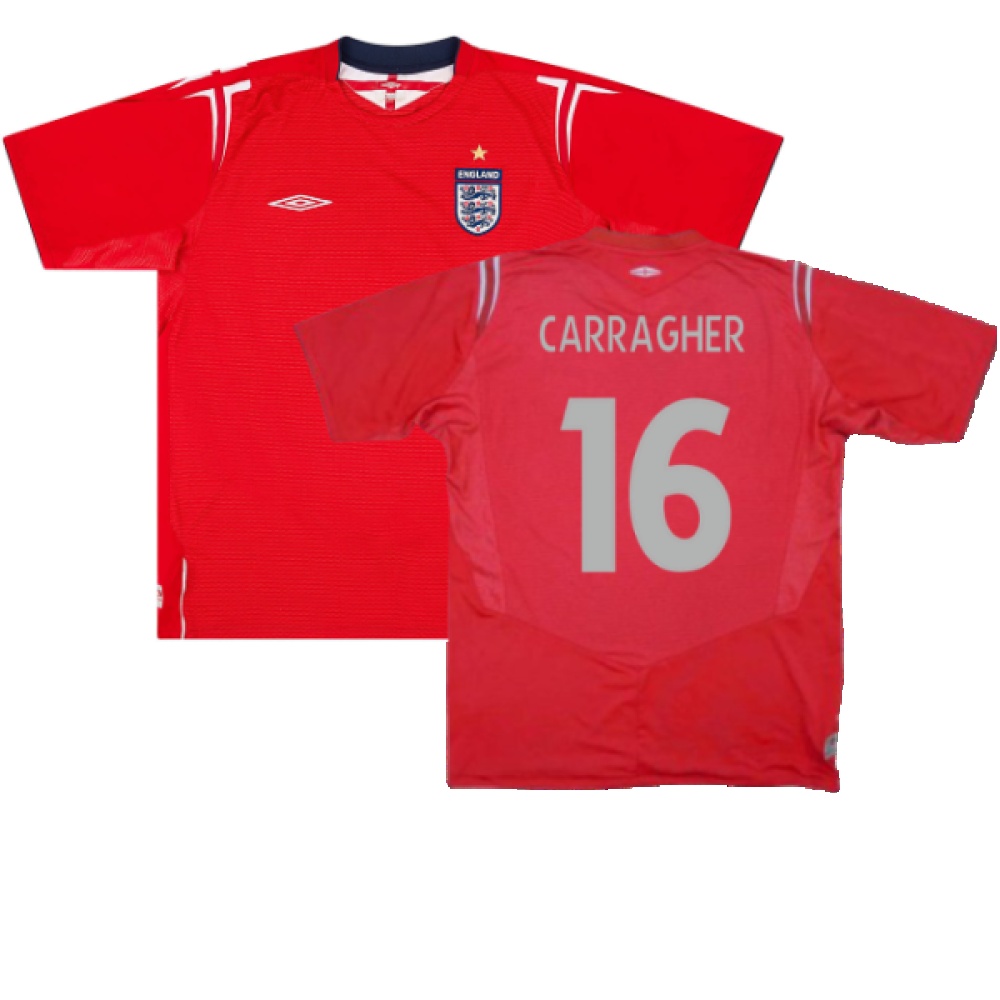
England 2004-06 Away Shirt (M) (Excellent) (Carragher 16)
Excellent condition - This shirt has some slight bobbling and pulls on both sides. There is no signs of any other visible damage to the shirt, the colours are rich and are vibrant through it. This shirt is in excellent condition overall and shows minimal signs of wear. The England 2004-06 Away Shirt was worn by players such as Lampard, Gerrard, Rooney, Cole and David Beckham as the team reached the quarter finals of the 2004 UEFA European Championship. Manufactured by Umbro.
Brand: Umbro
Category: Arts & Entertainment > Hobbies & Creative Arts > Collectibles > Sports Collectibles > Sports Fan Accessories > T-Shirts